Satan's Slaves

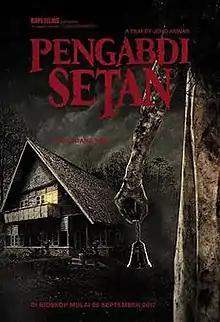
Theatrical release poster

Satan's Slaves is a 2017 Indonesian supernatural horror film written and directed by Joko Anwar. It is a loose remake-prequel to the 1980 film of the same name directed by Sisworo Gautama Putra based on a story by Subagio S. The plot follows a family who are haunted by the death of their mother, who dies after being bedridden for three years from a strange and debilitating illness.